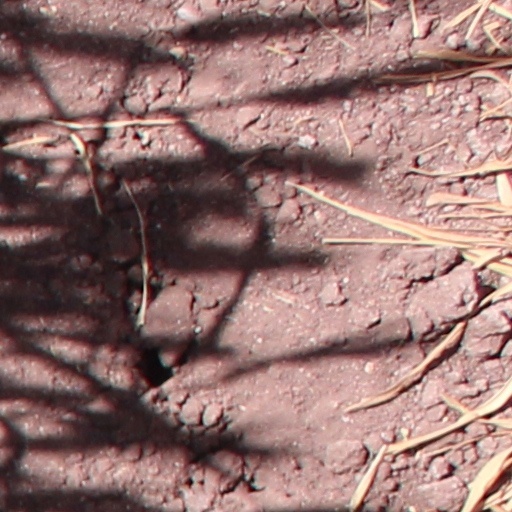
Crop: wheat